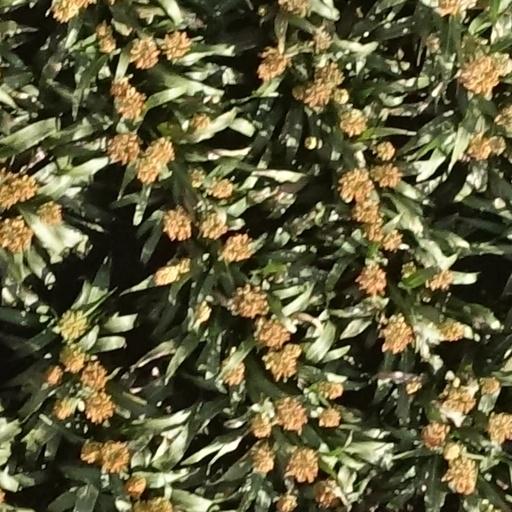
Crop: sorghum